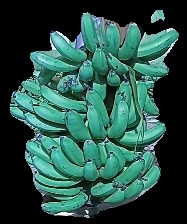
Variety: pachbale
Grade: grade3